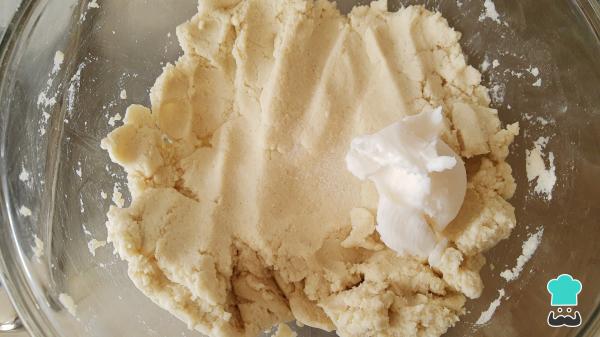
Empieza la receta de memela colocando la masa de maíz en un recipiente.Acontinuación, debes agregar una pizca de sal y manteca, en este caso puede ser vegetal o de cerdo. Trabaja la masa para suavizarla y hacerla manejable. Si no consigues una masa ya preparada, puedes elaborarla con harina de maíz deacuerdo con las instrucciones del empaque. Debes dejar reposar aproximadamente unos 15 minutos.